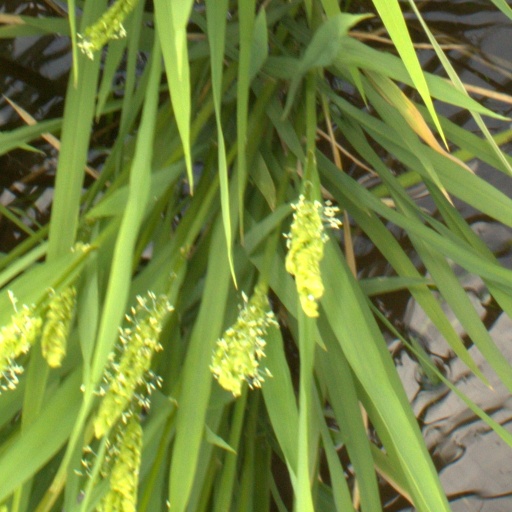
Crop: rice